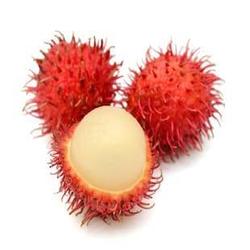
Label: Rambutan